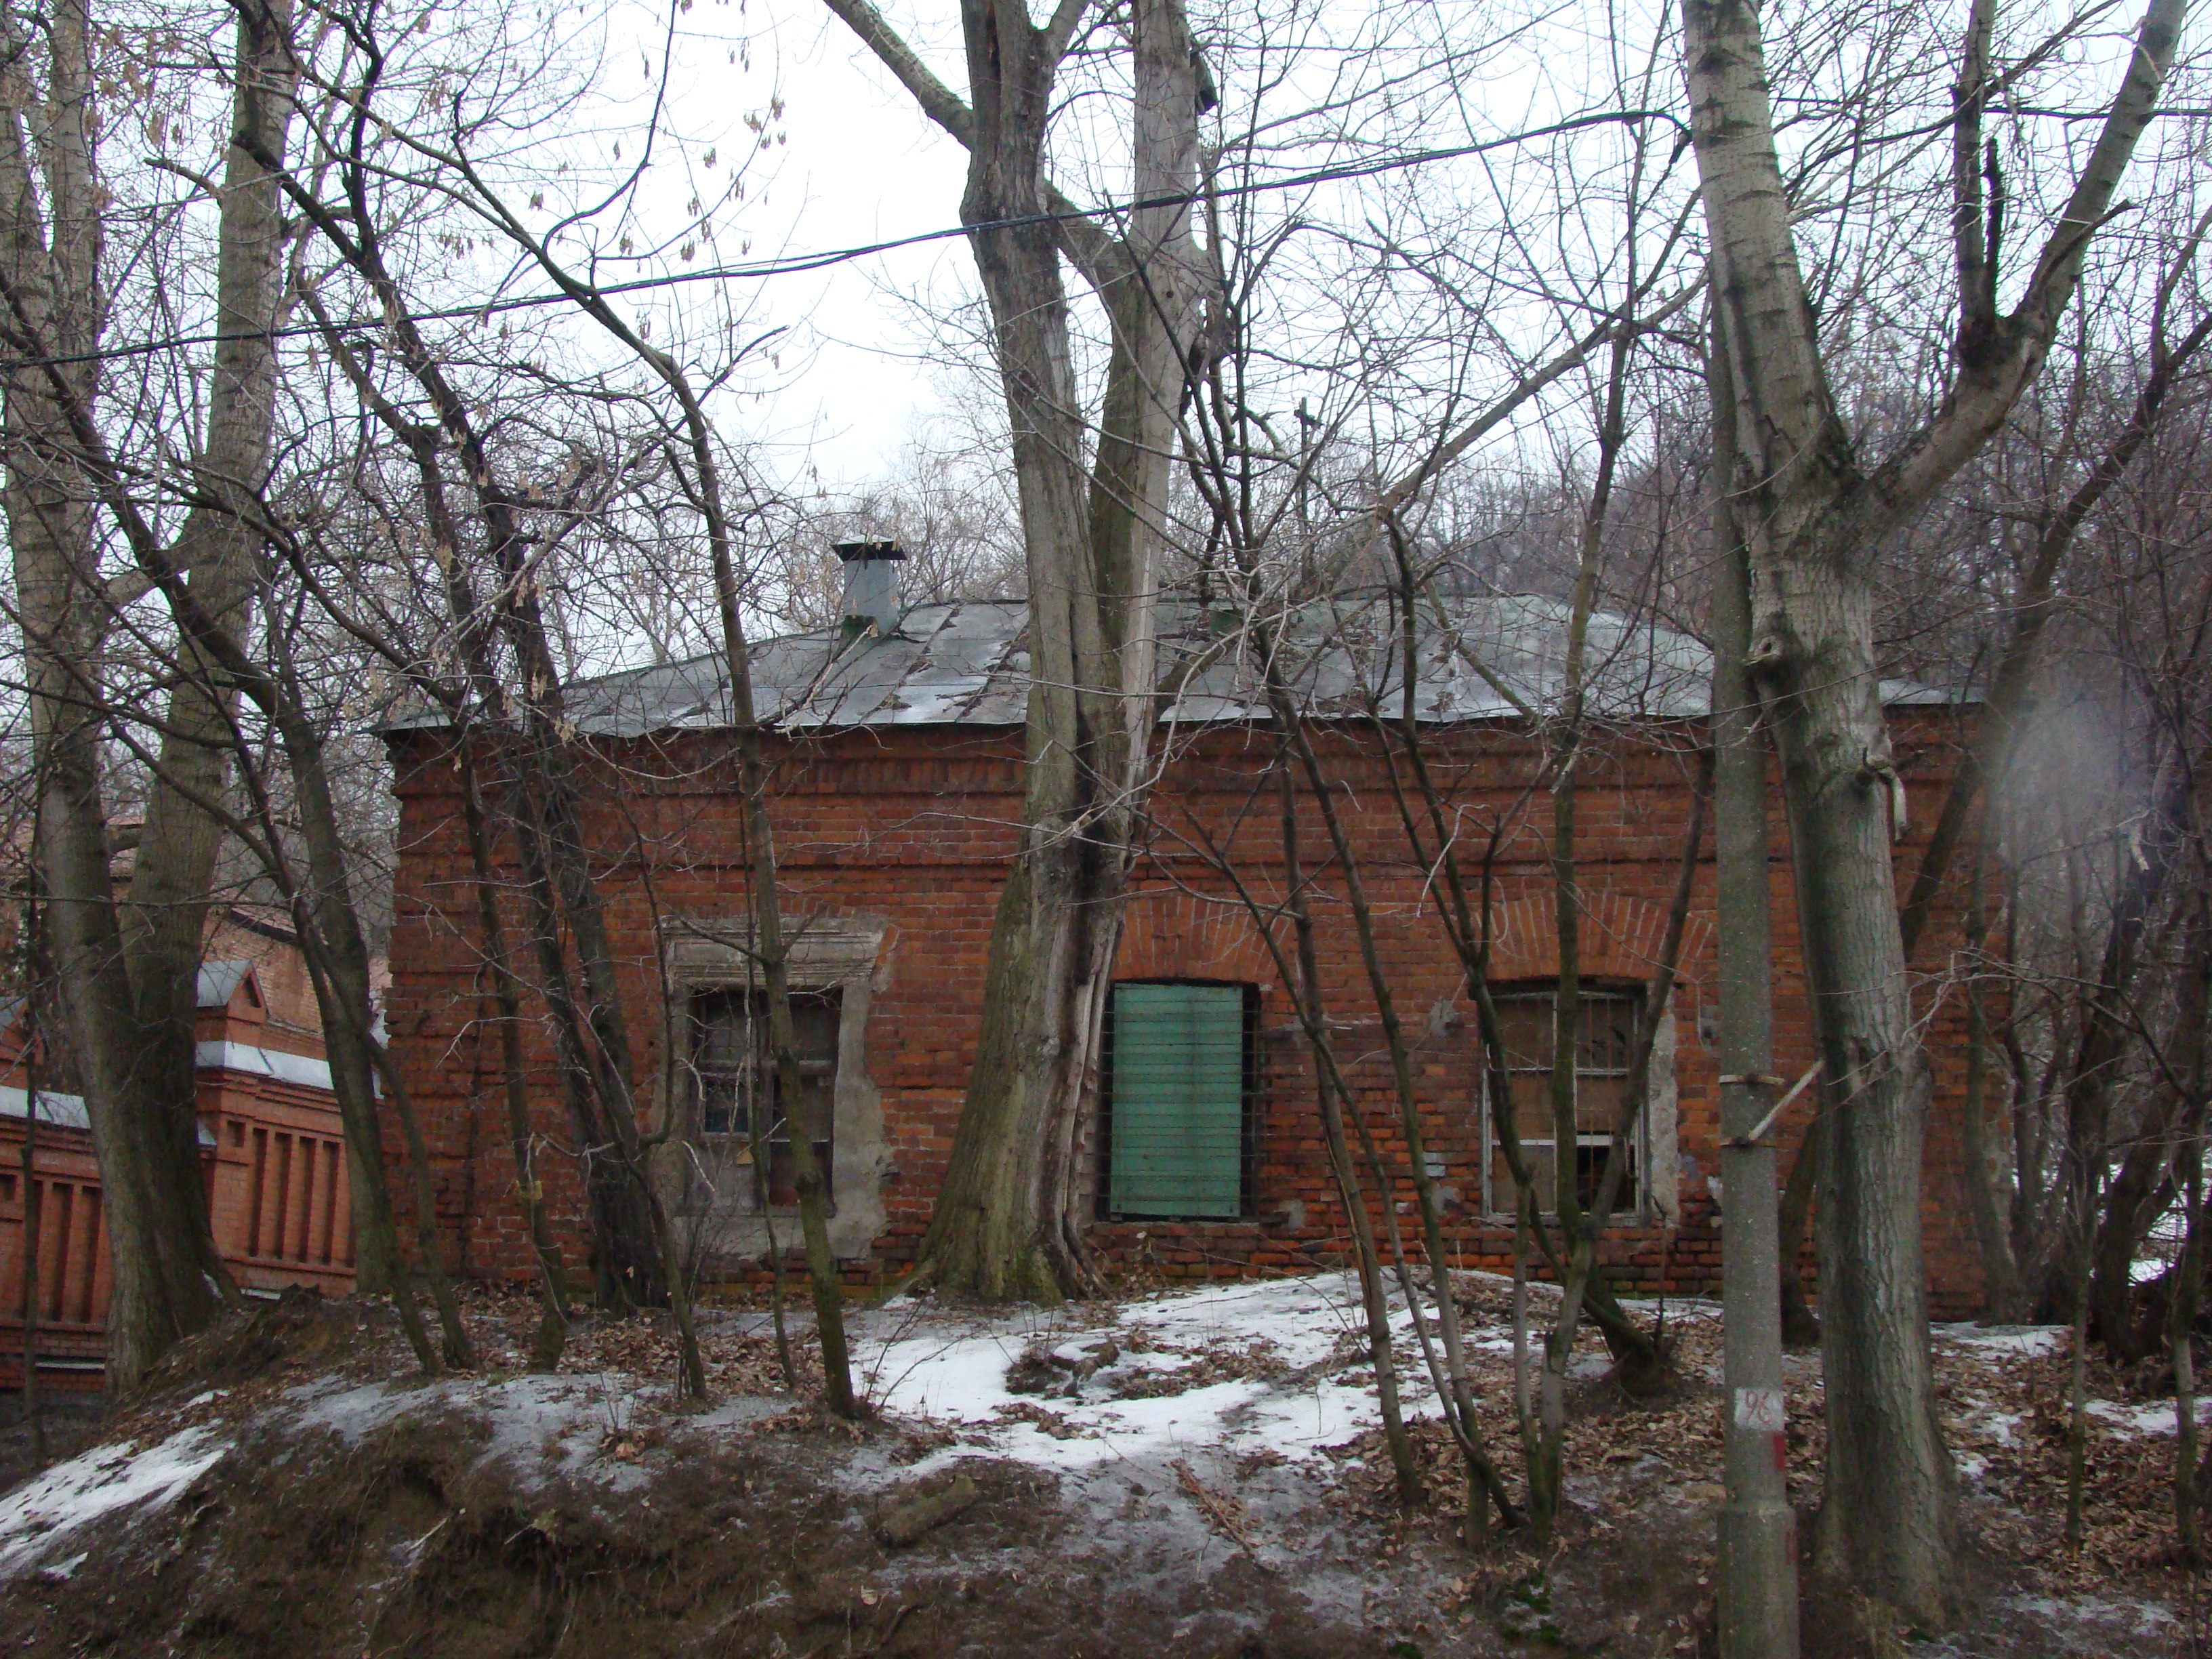
tree, winter, house, building, city, home, cityscape, shack, creativecommons, ruins, sony, moscow, russia, cityscapes, moskau, dsch9, rural area